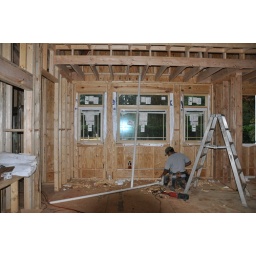
windows in bath above where sinks will be